Traffic signs by country

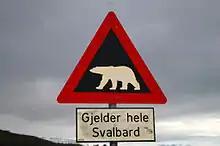
Unique warning sign for polar bears in Svalbard.

The road signs in Poland follow the Vienna convention. Poland uses yellow as the background colour for warning signs (an alternative allowed under the convention), rather than the much more widely adopted white.